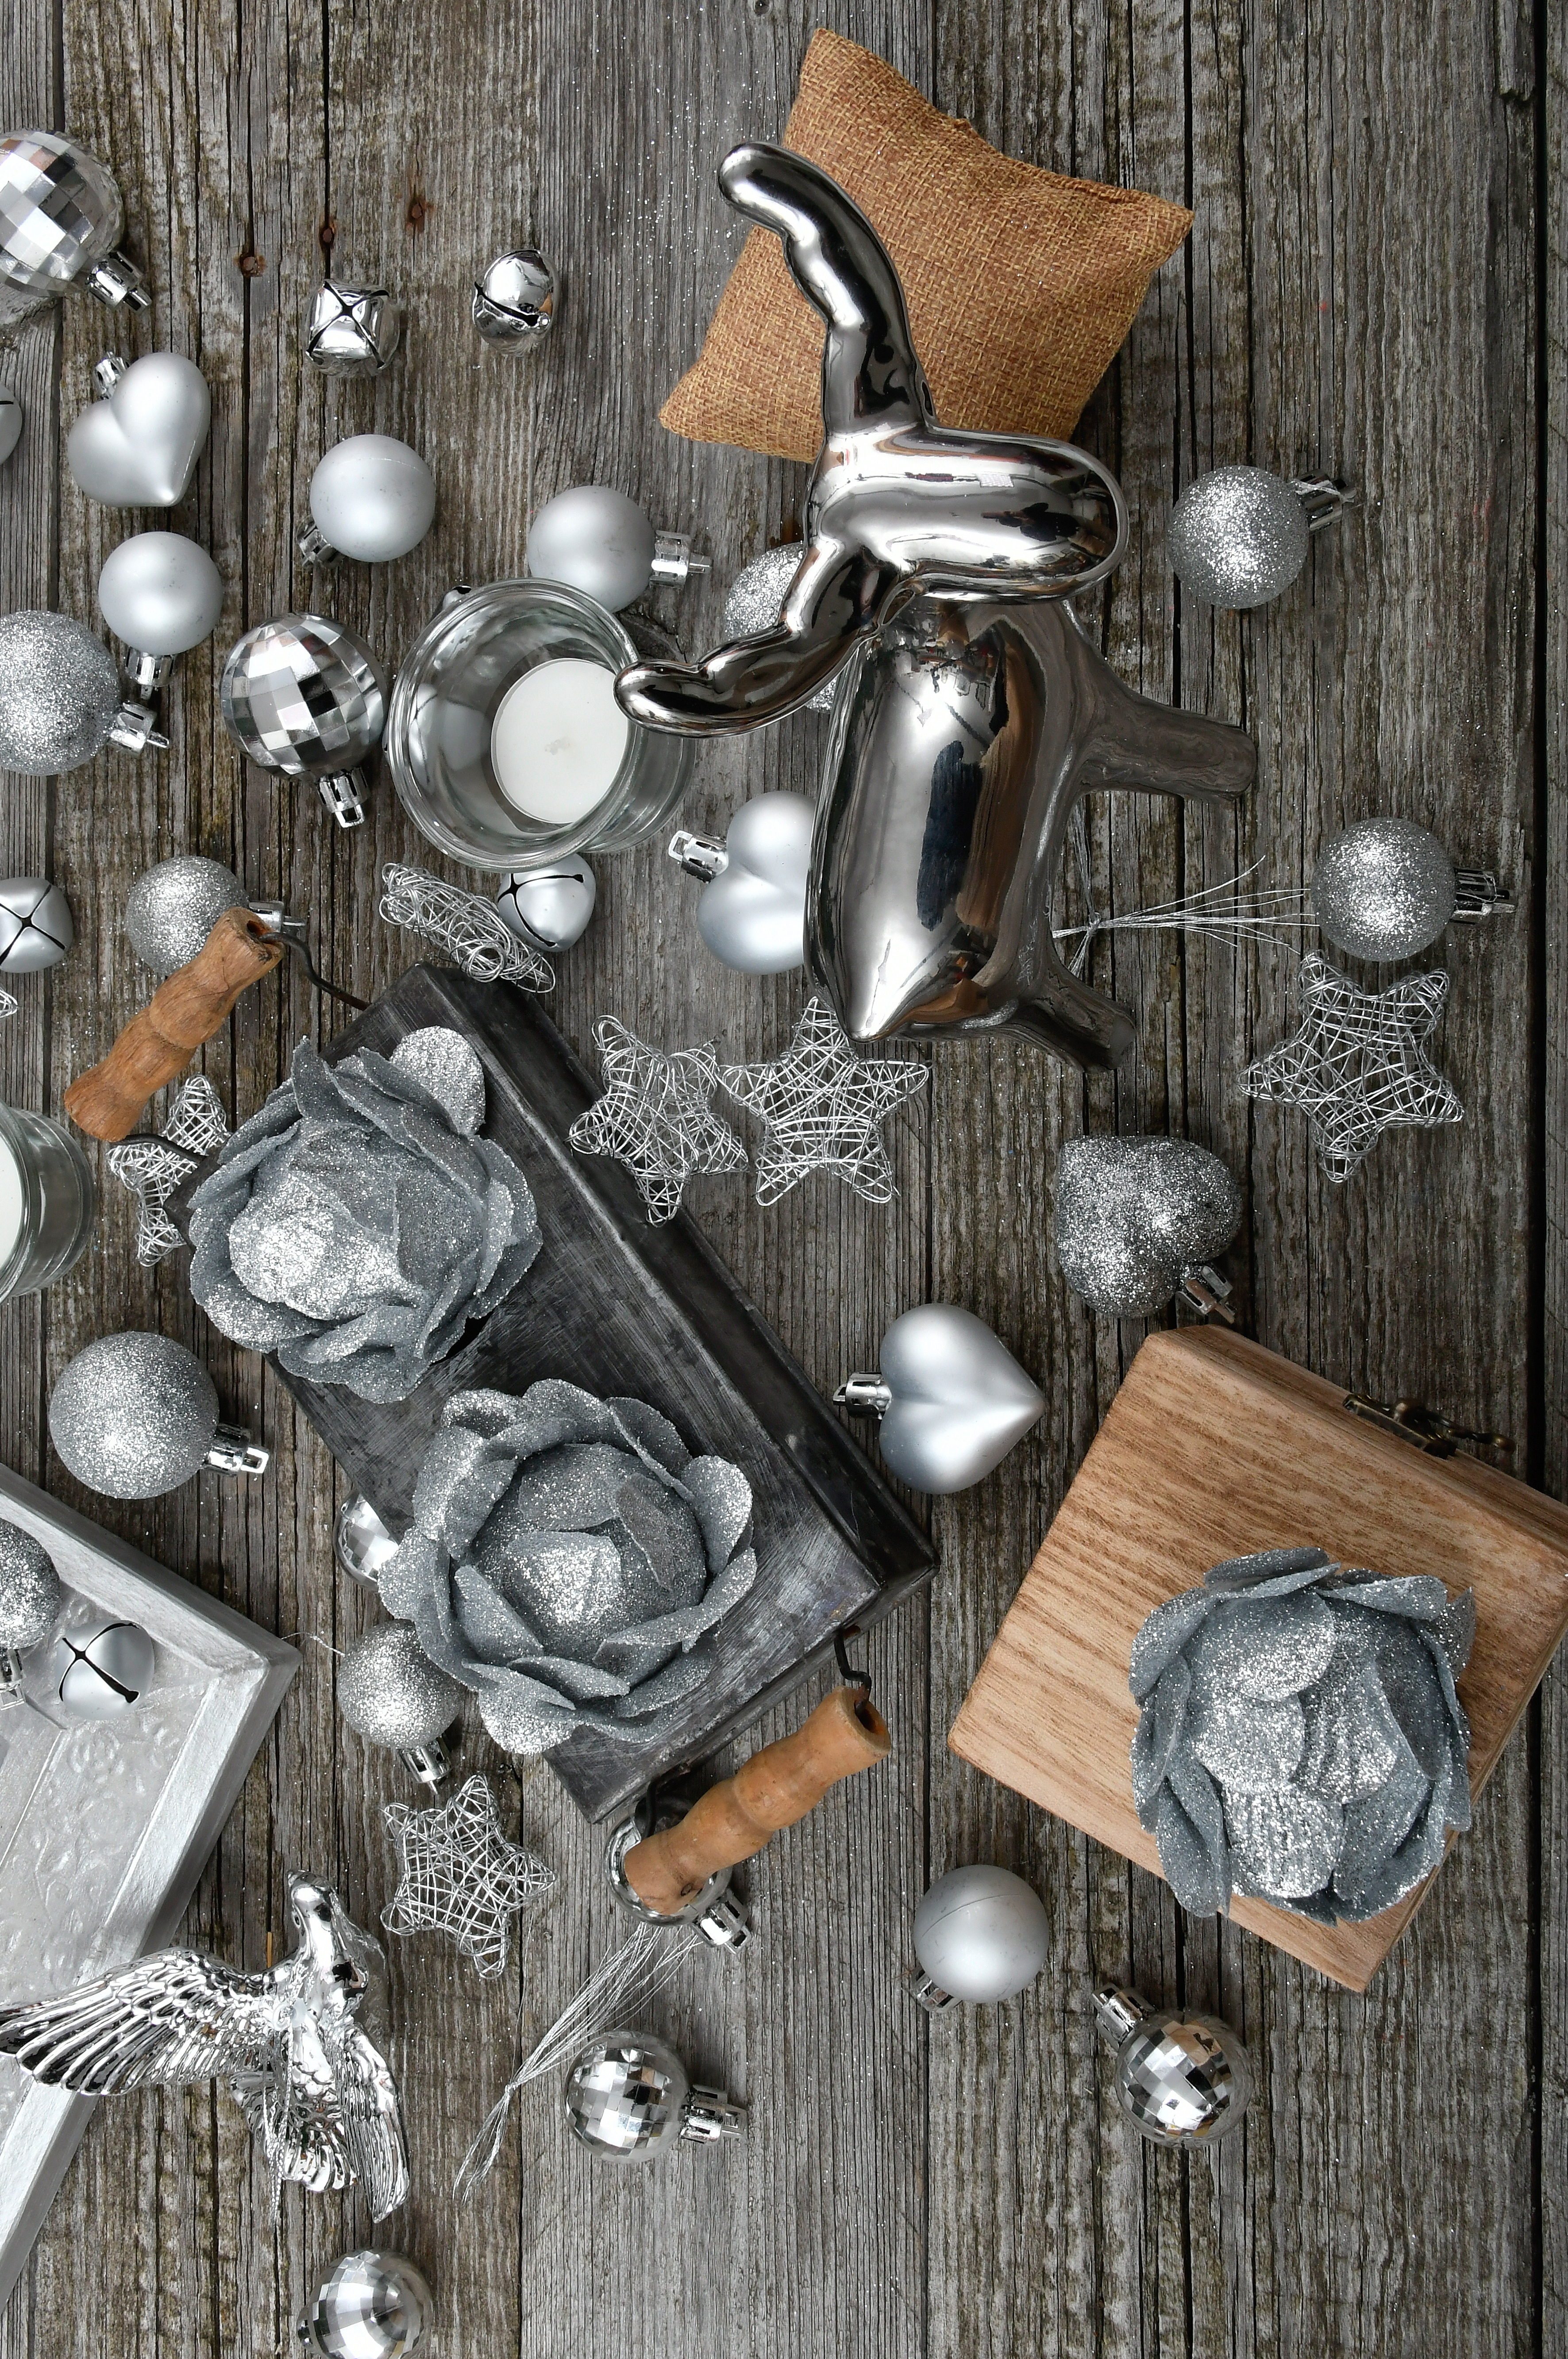
decoration, silver, white, celebration, holiday, decorations, color, elegant, ornament, ball, isolated, background, winter, light, decorative, season, glass, nobody, shiny, seasonal, festive, pearls, design, rustic, food, table, wooden, top, kitchen, cooking, traditional, view, flour, wood, vintage, concept, ingredient, spoon, recipe, homemade, culinary, bakery, dough, cuisine, metal, still life photography